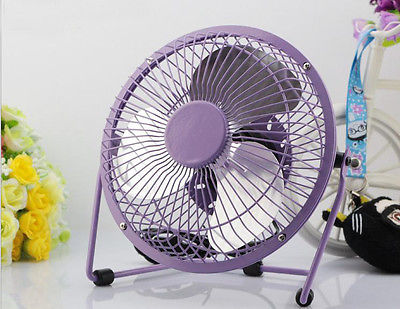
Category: fan